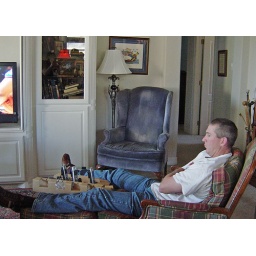
Found it very odd that Heath sat in this chair straddling a box of 4 wireless phones.